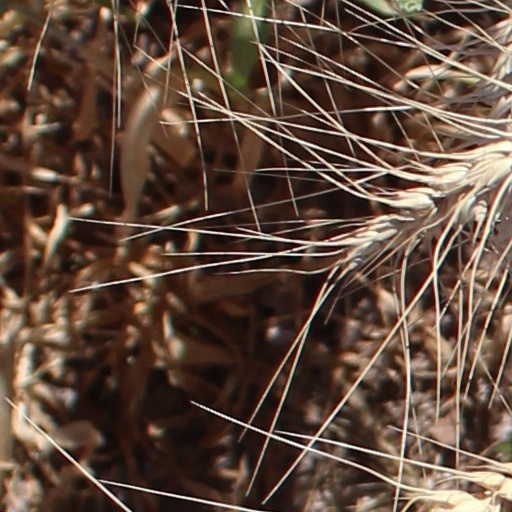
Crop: wheat